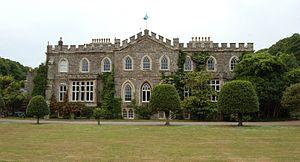
Cette liste des musées du Devon, Angleterre contient des musées qui sont définis dans ce contexte comme des institutions qui recueillent et soignent des objets d'intérêt culturel, artistique, scientifique ou historique. leurs collections ou expositions connexes disponibles pour la consultation publique. Sont également inclus les galeries d'art à but non lucratif et les galeries d'art universitaires. Les musées virtuels ne sont pas inclus.